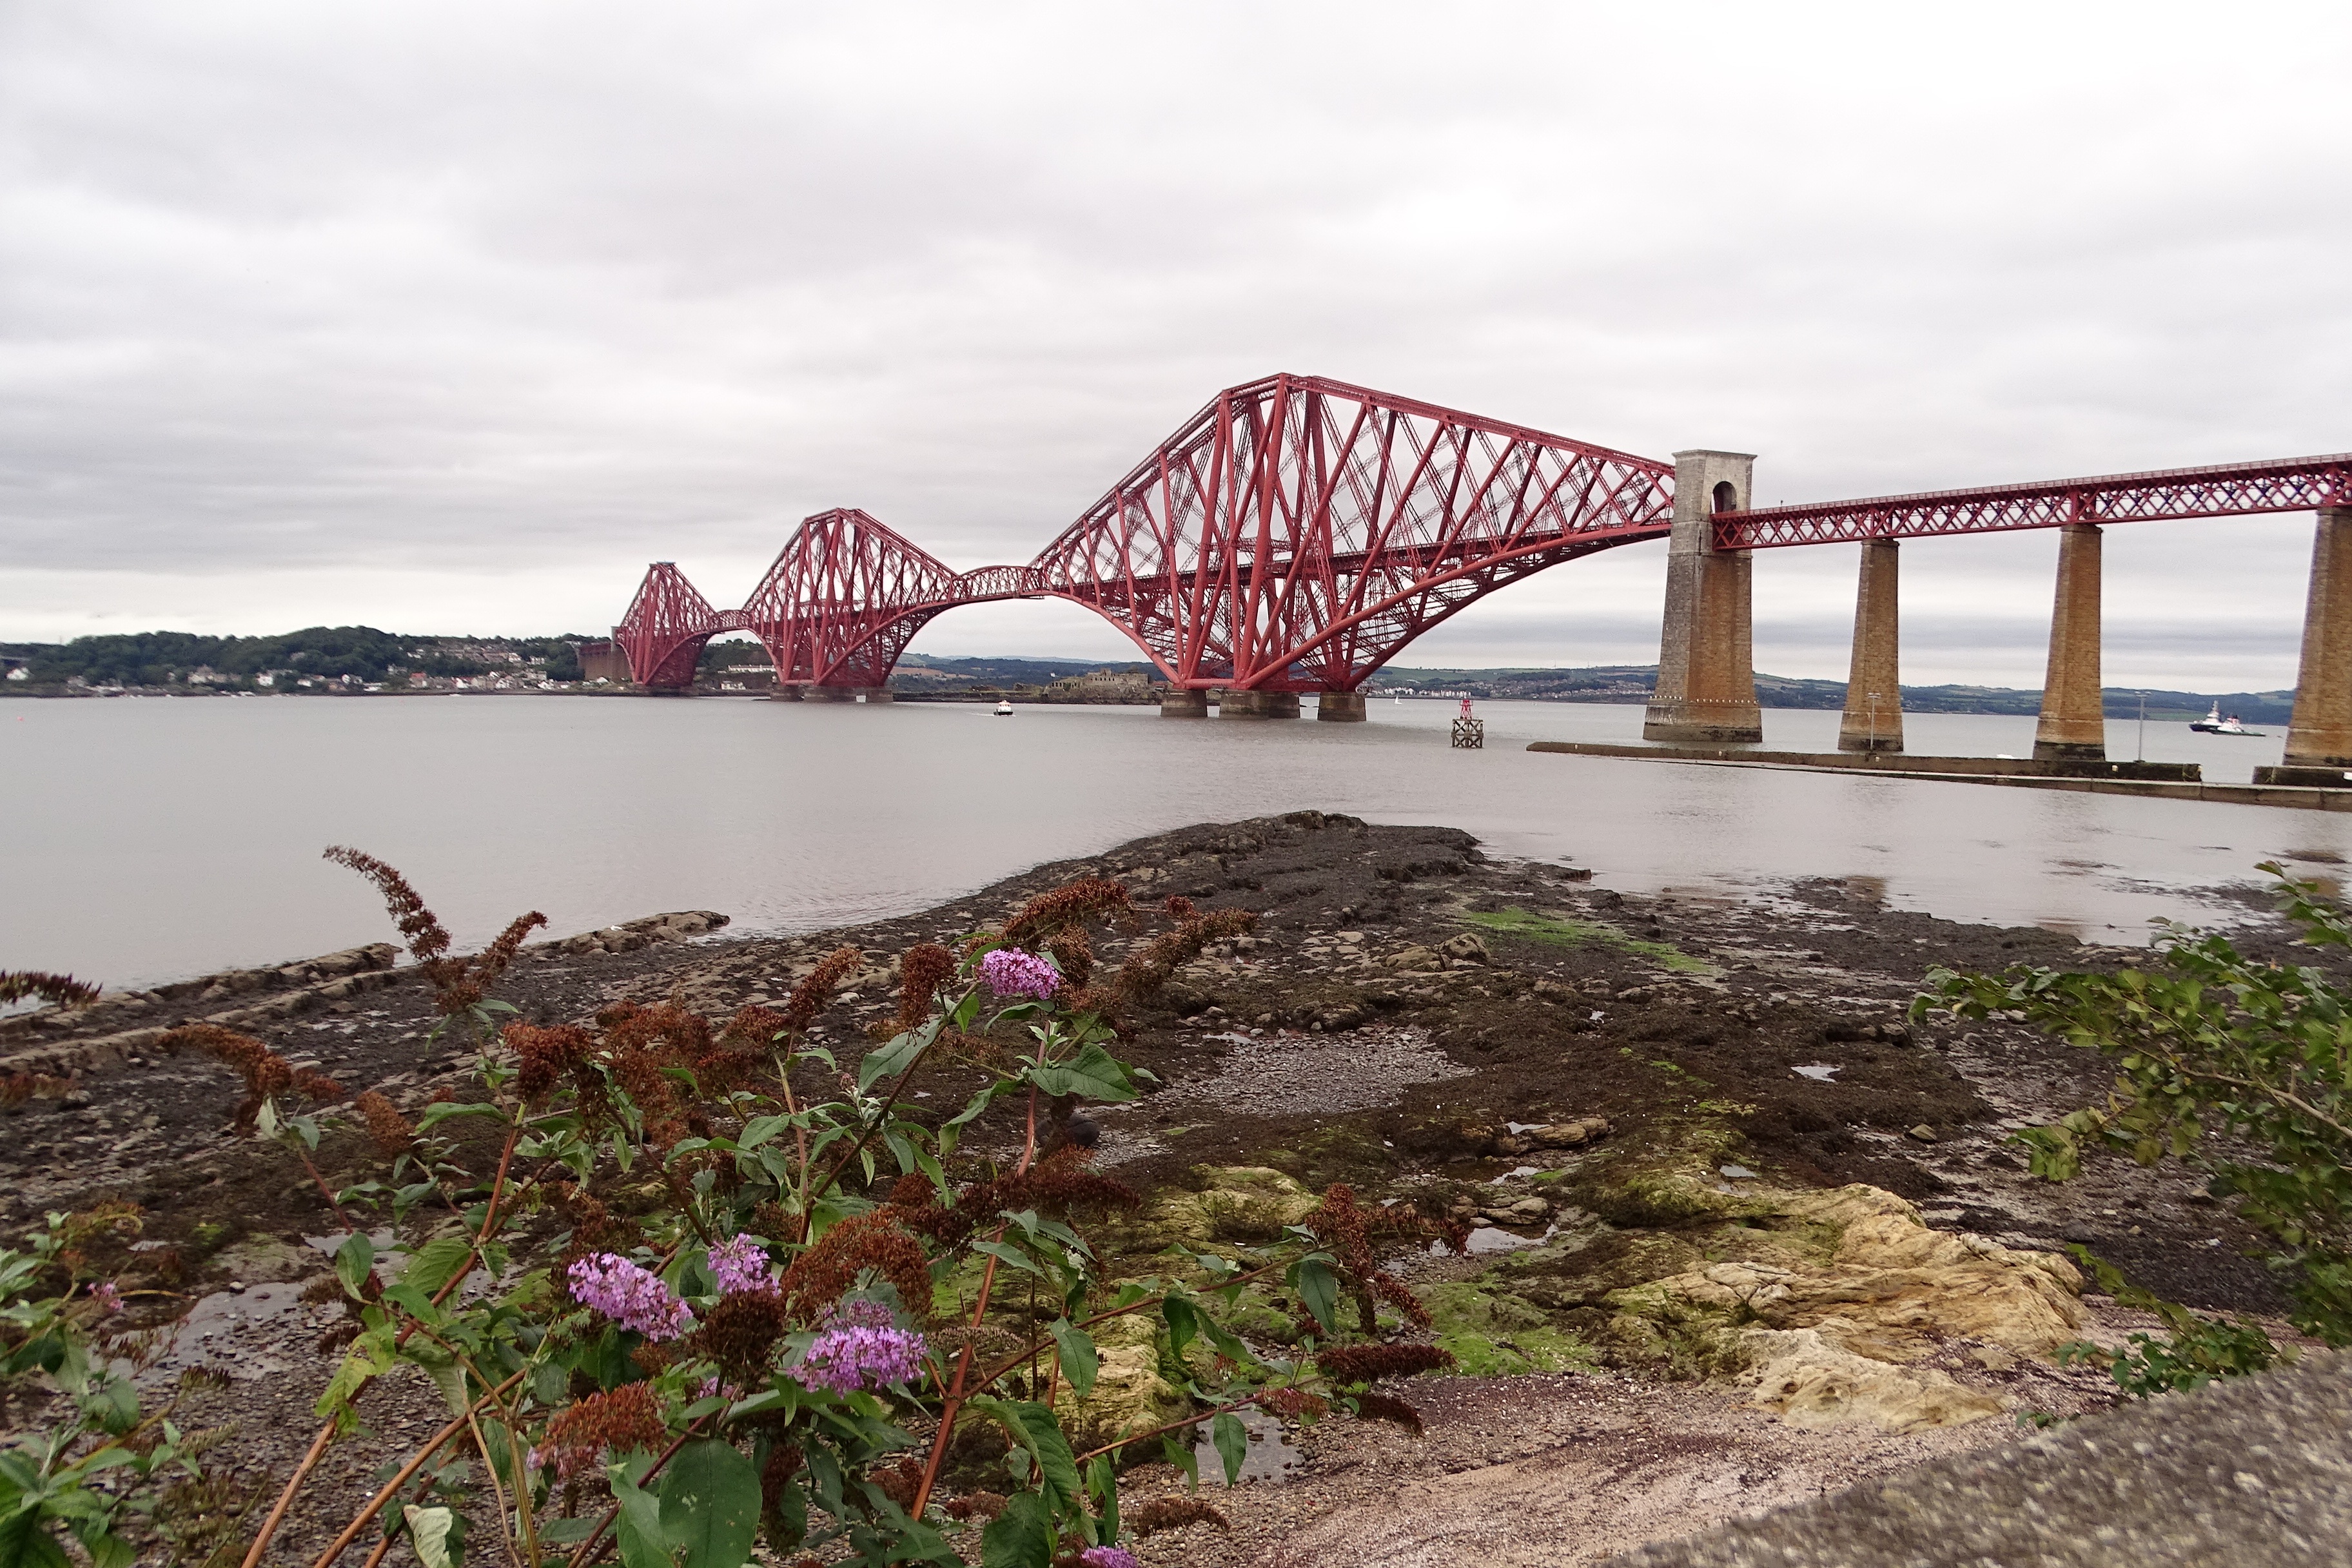
sea, coast, bridge, river, walkway, bay, scotland, railway bridge, fith of forth